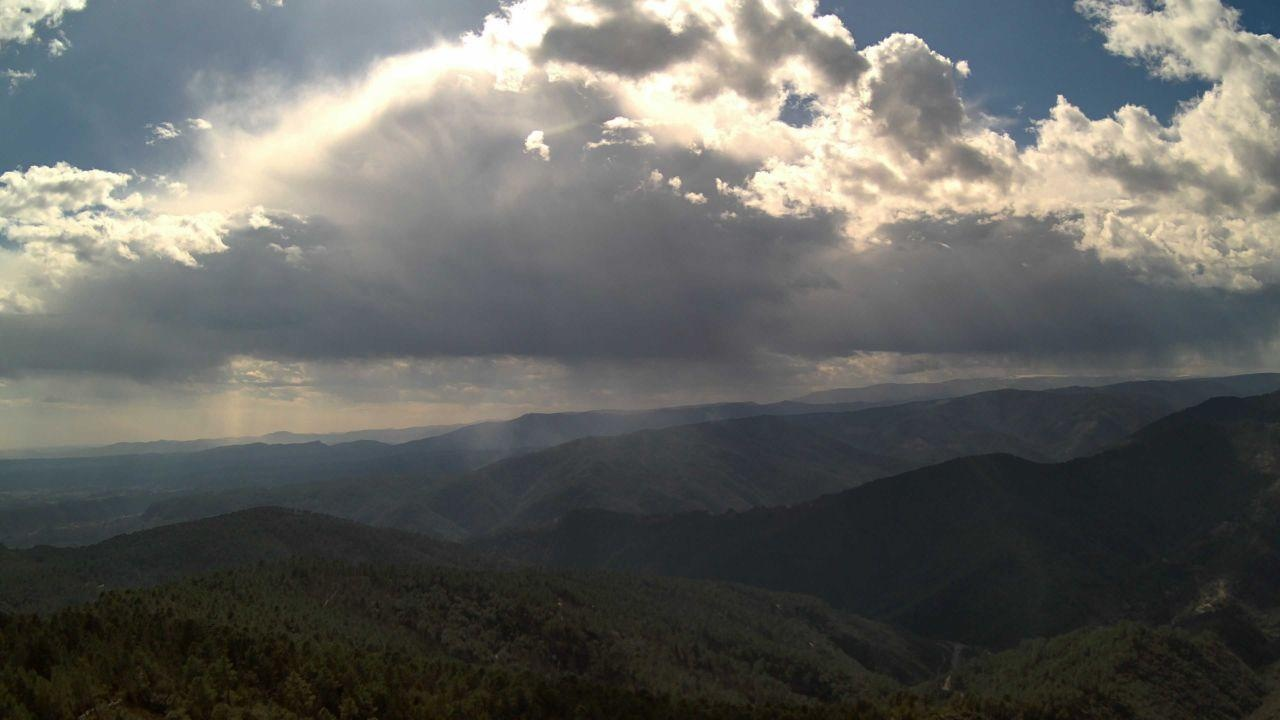
Fire: no
Smoke: yes